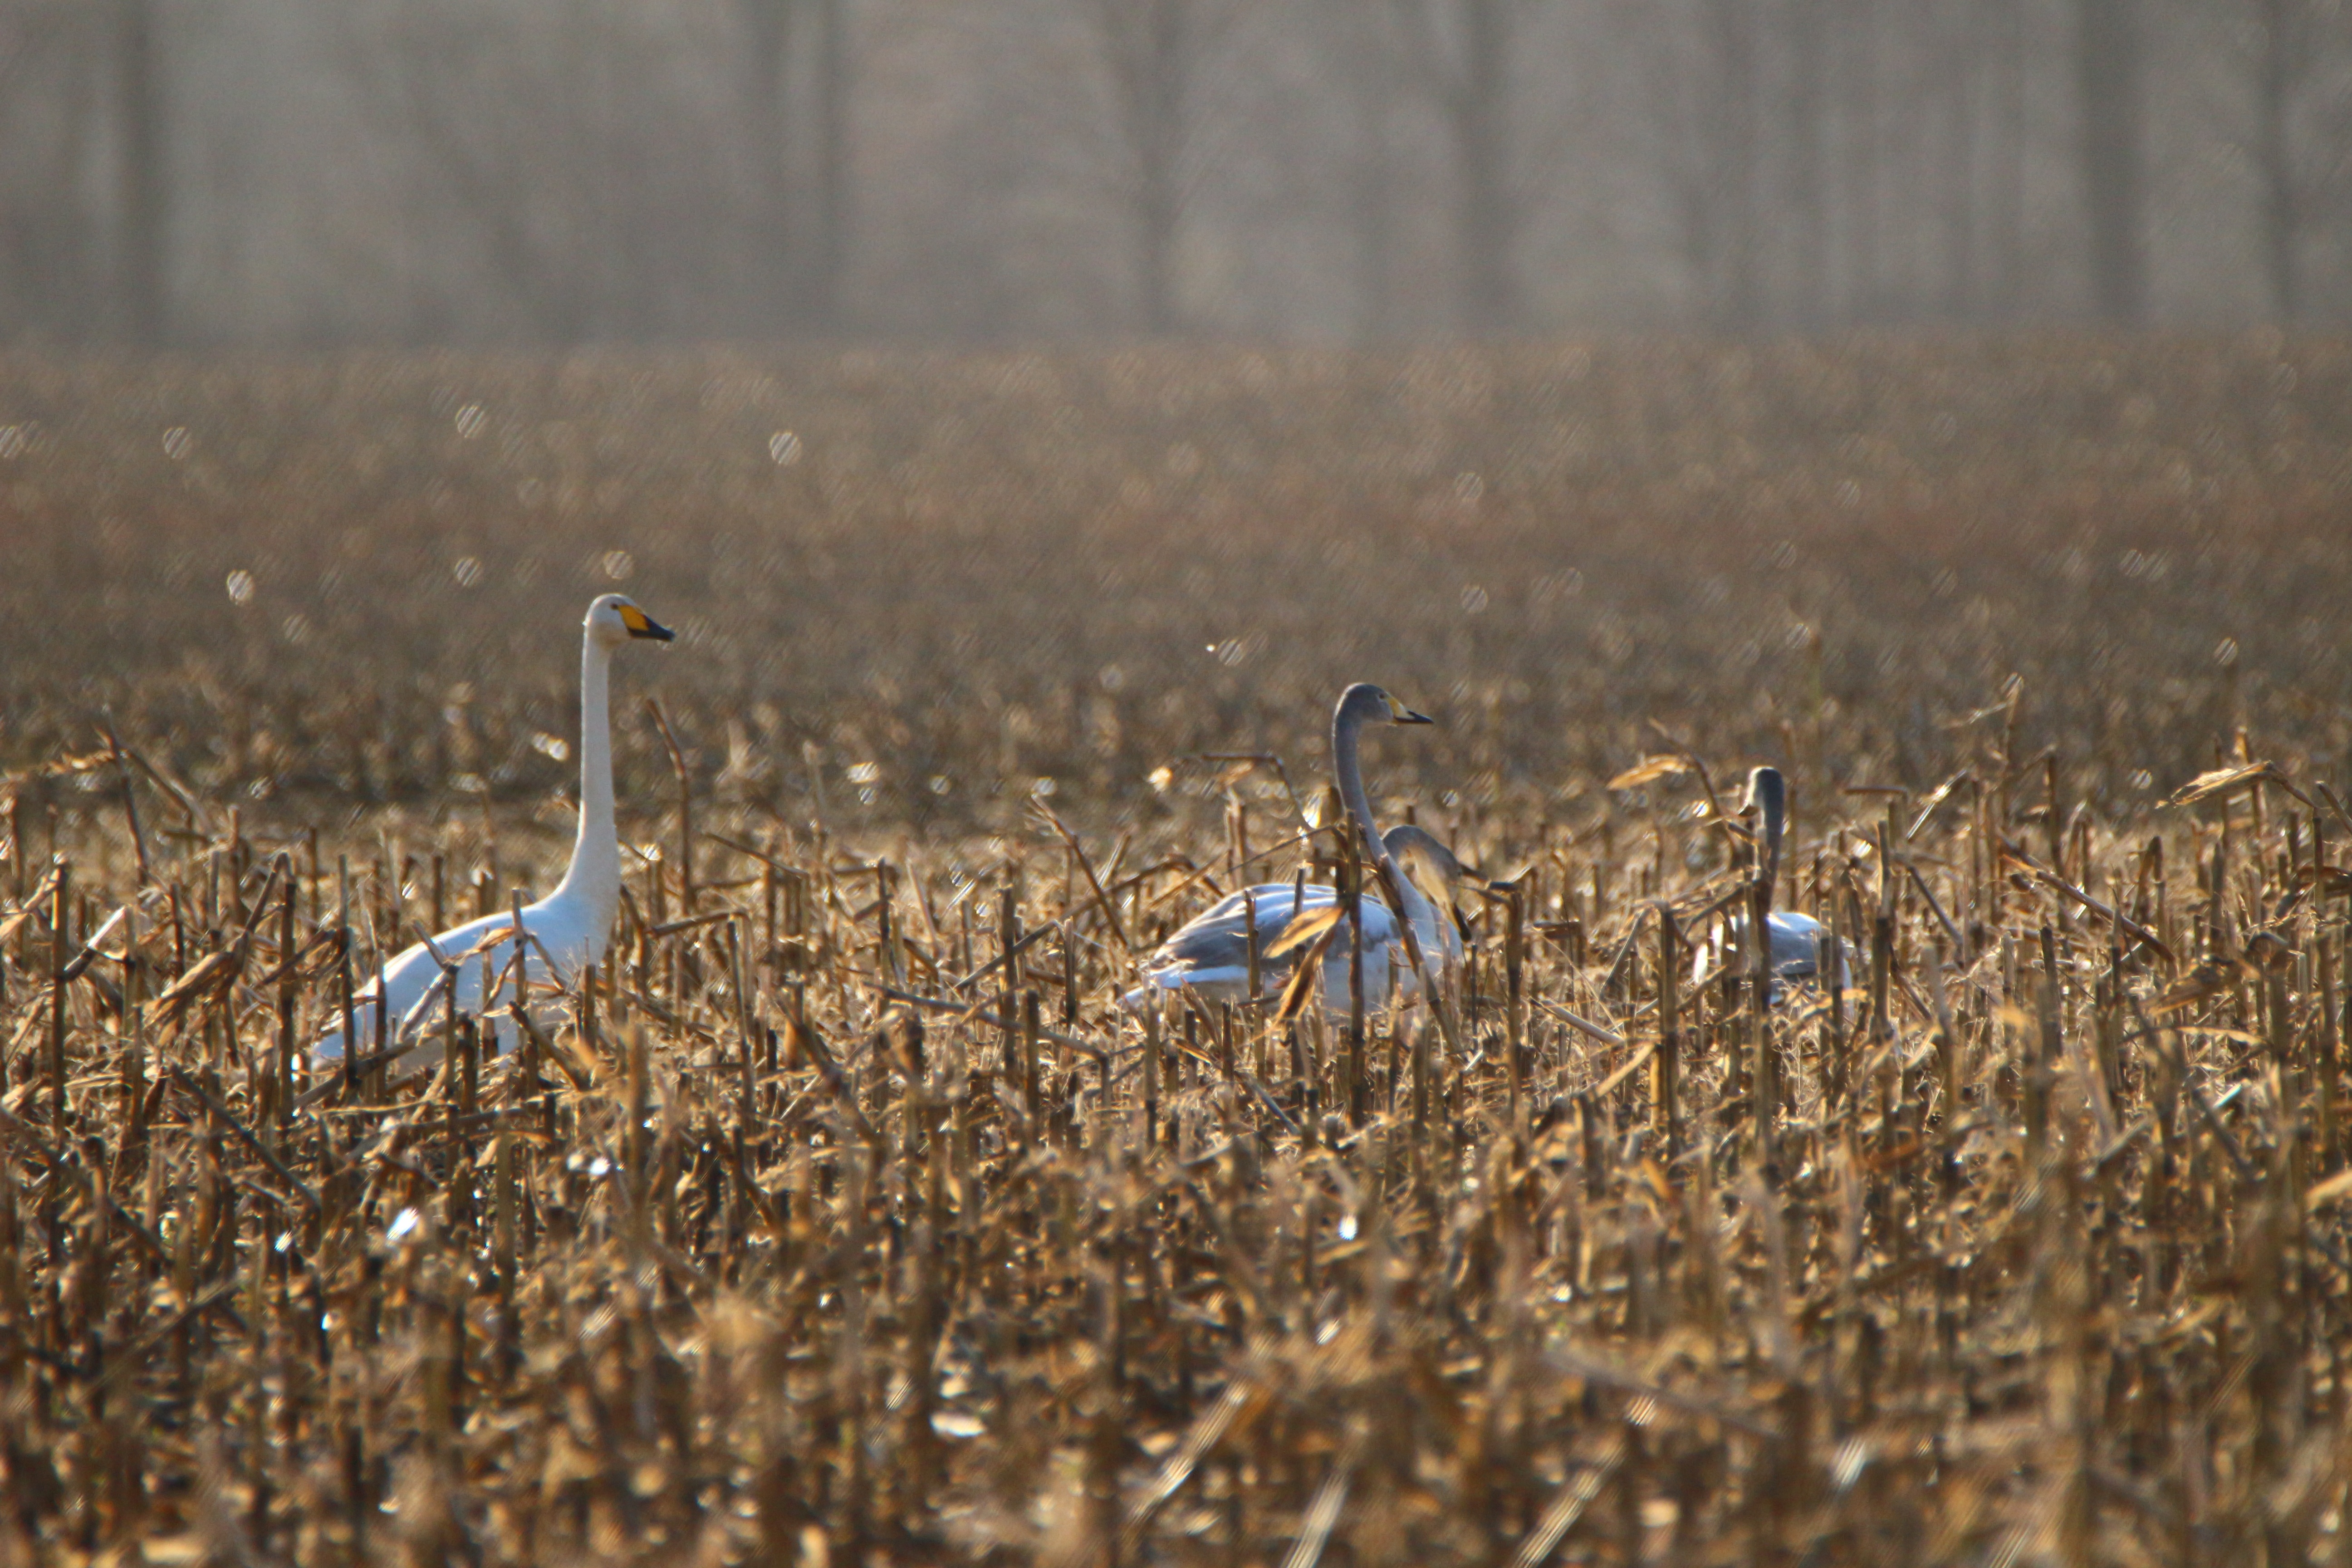
nature, bird, prairie, wildlife, fauna, swan, swans, wetland, vertebrate, corn field, water bird, migratory bird, whooper swan, crane like bird